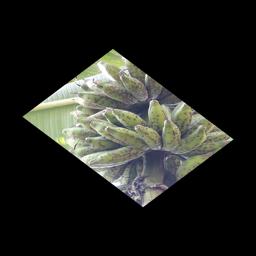
Label: BANANA FRUIT- SCARRING BEETLE